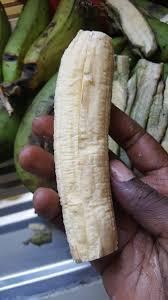
Hii ni ndizi. Ndizi hii kuna moja ambayo imetolewa maganda. Alafu kuna mtu ameshikilia ndizi hii. Huko kuna ndizi pia ambazo hazijatolewa maganda, na inaonekana kuwa zingine zimeiva na zingine hazijaiva bado. Labda mwenyeji anataka kuziuza ndizi hizi ili aweze kupata pesa za kujikimu maishani.